Davie Woman's Club

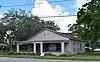
The clubhouse in 2018

The Davie Woman's Club is a women's club in Davie, Florida. The club was founded in 1922. The clubhouse building was completed in 1947 and was listed on the National Register of Historic Places in 2016 as part of a Multiple Property Submission.